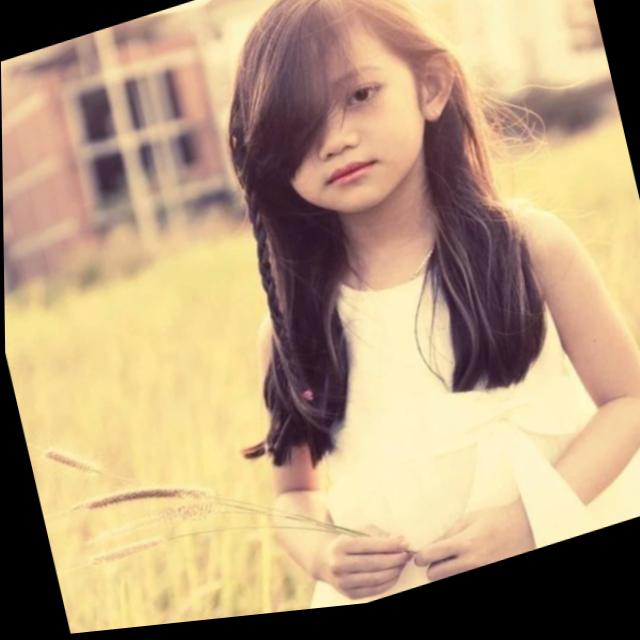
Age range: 0-12